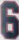
Number: 6